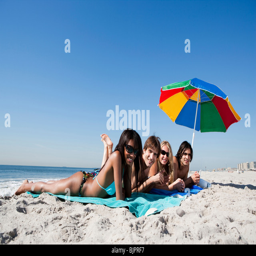
adults lying on the beach